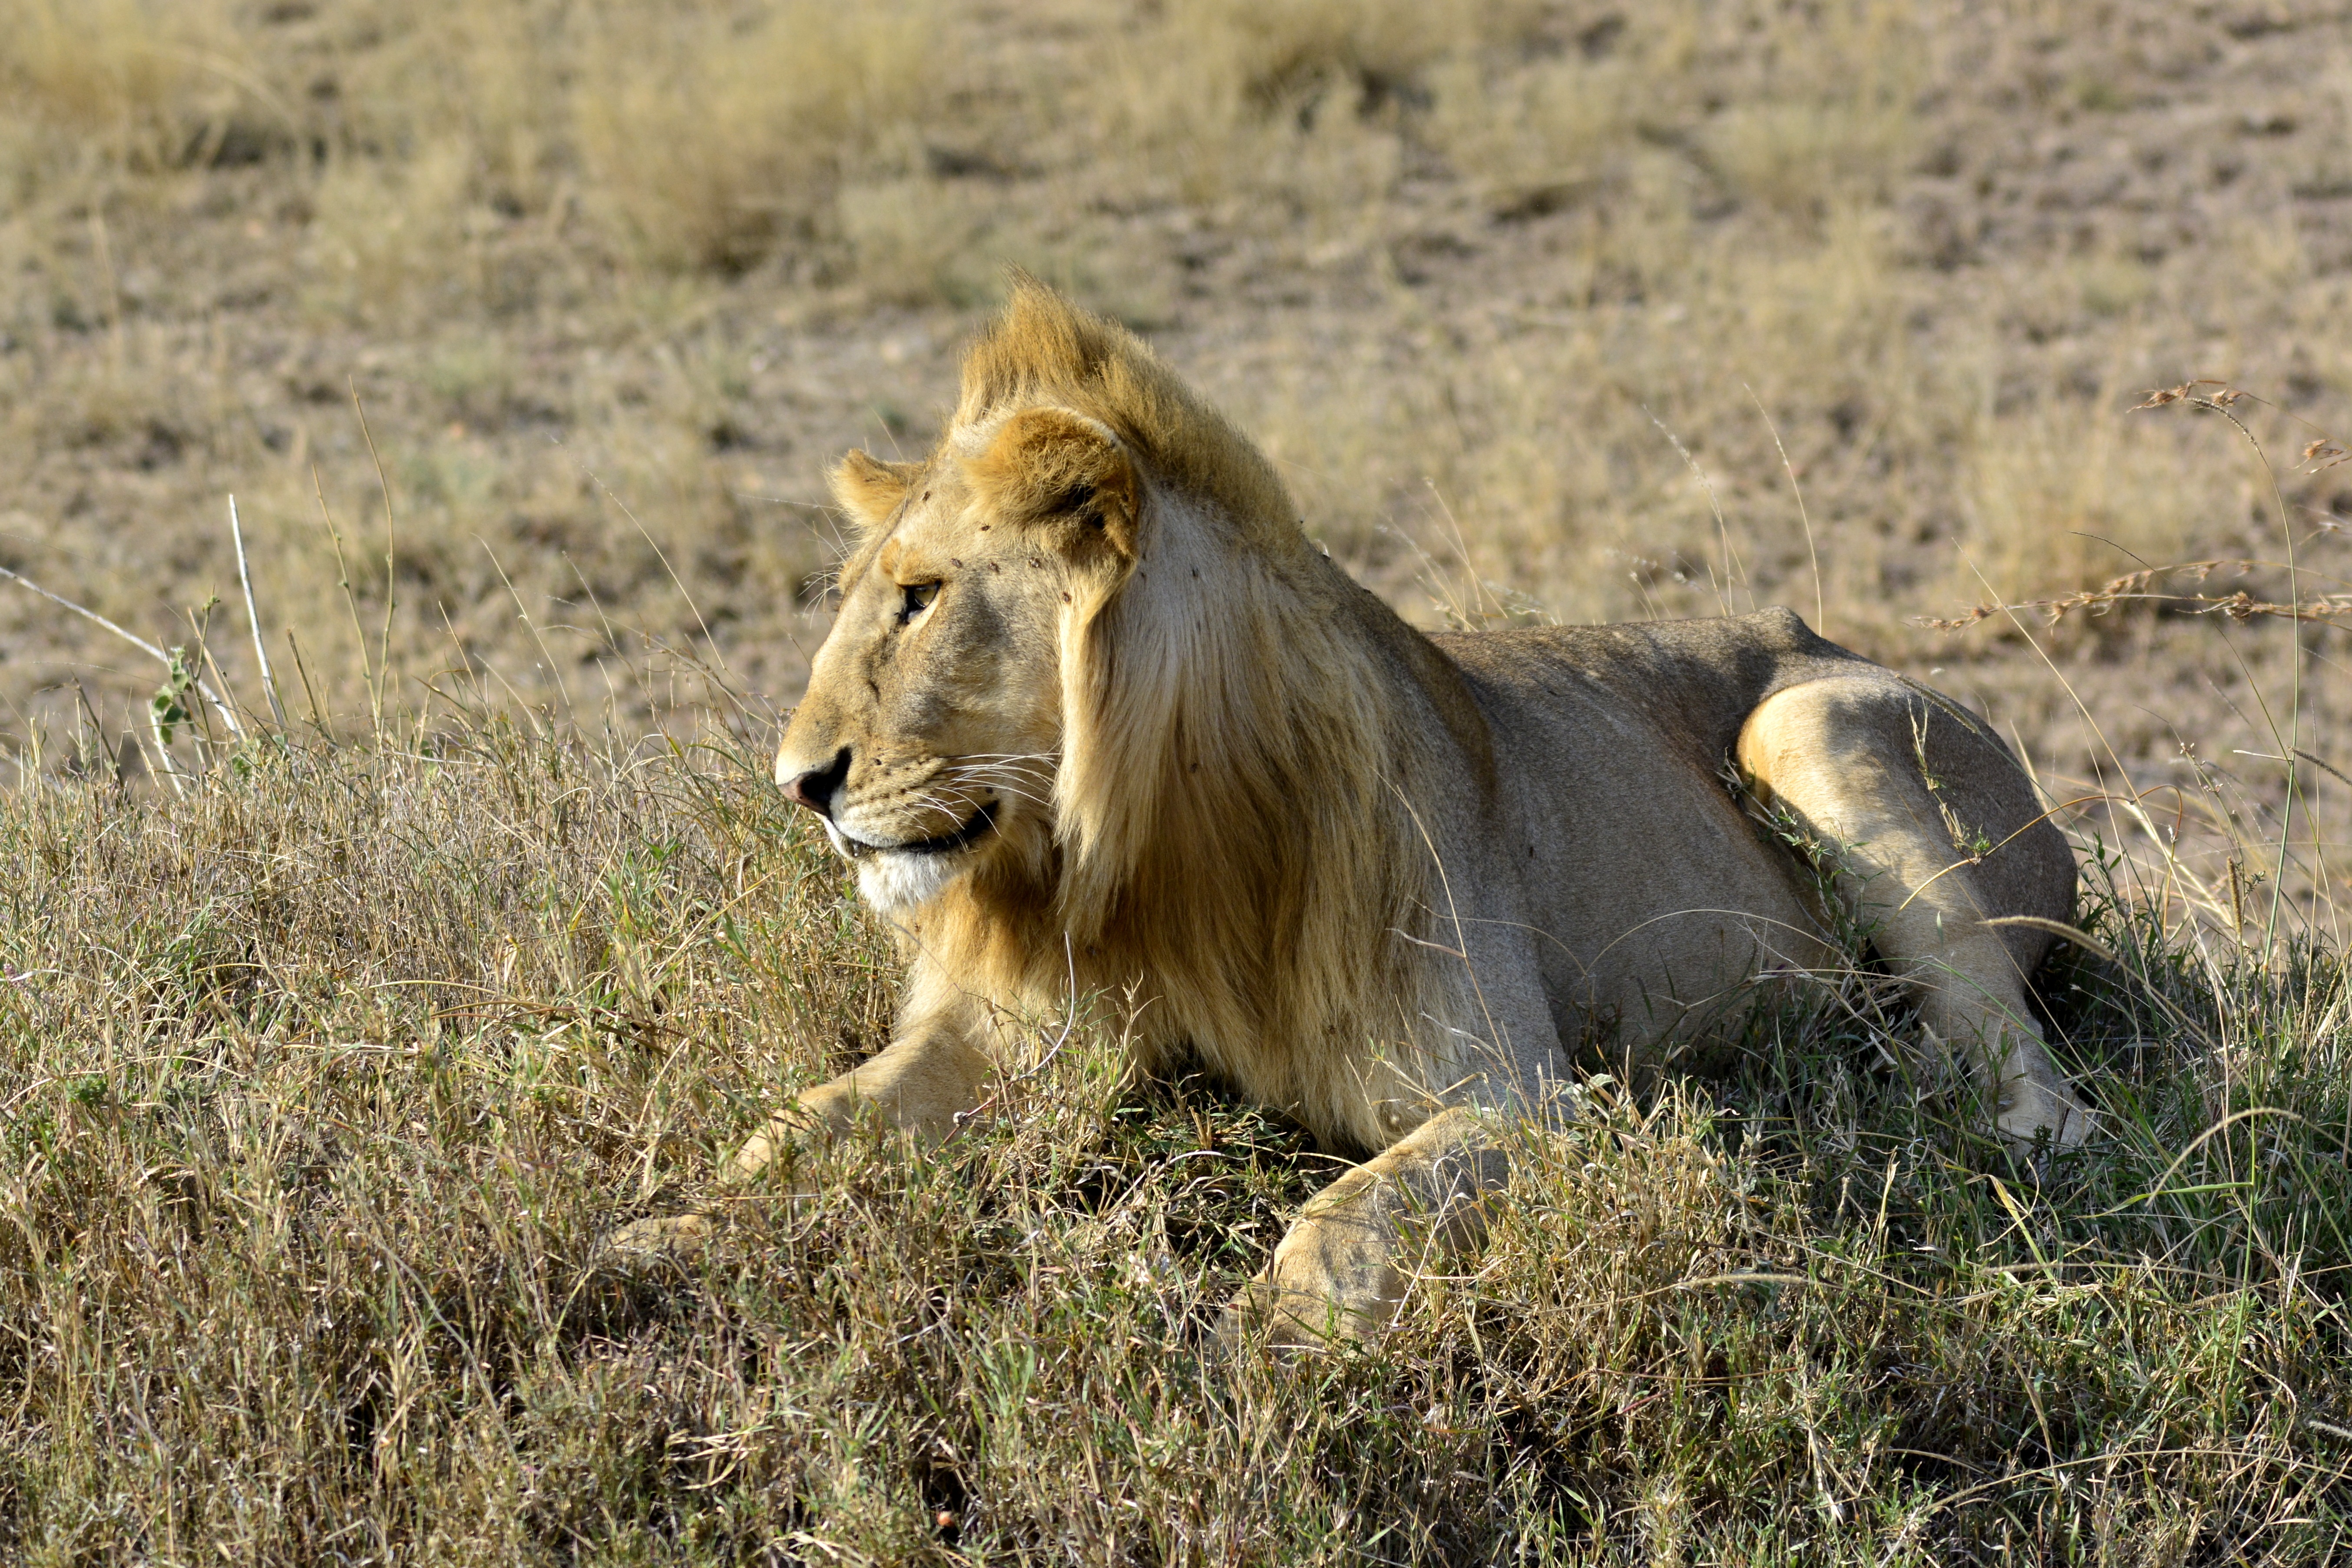
adventure, animal, wildlife, zoo, africa, mammal, mane, national park, fauna, savanna, lion, grassland, animals, vertebrate, tanzania, safari, serengeti, amboseli, kenya, tarangire, the lion, big cats, tsavo, cat like mammal, masai lion